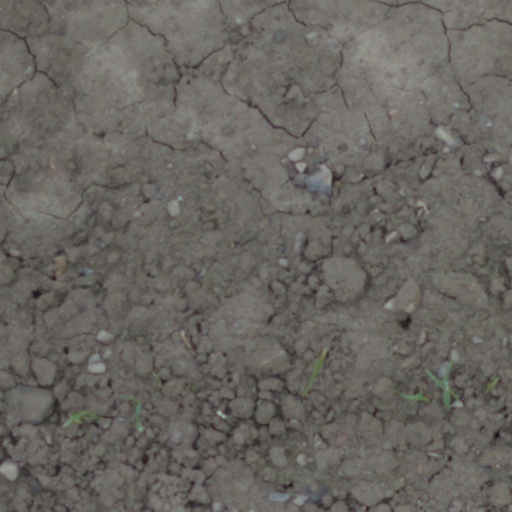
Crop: wheat